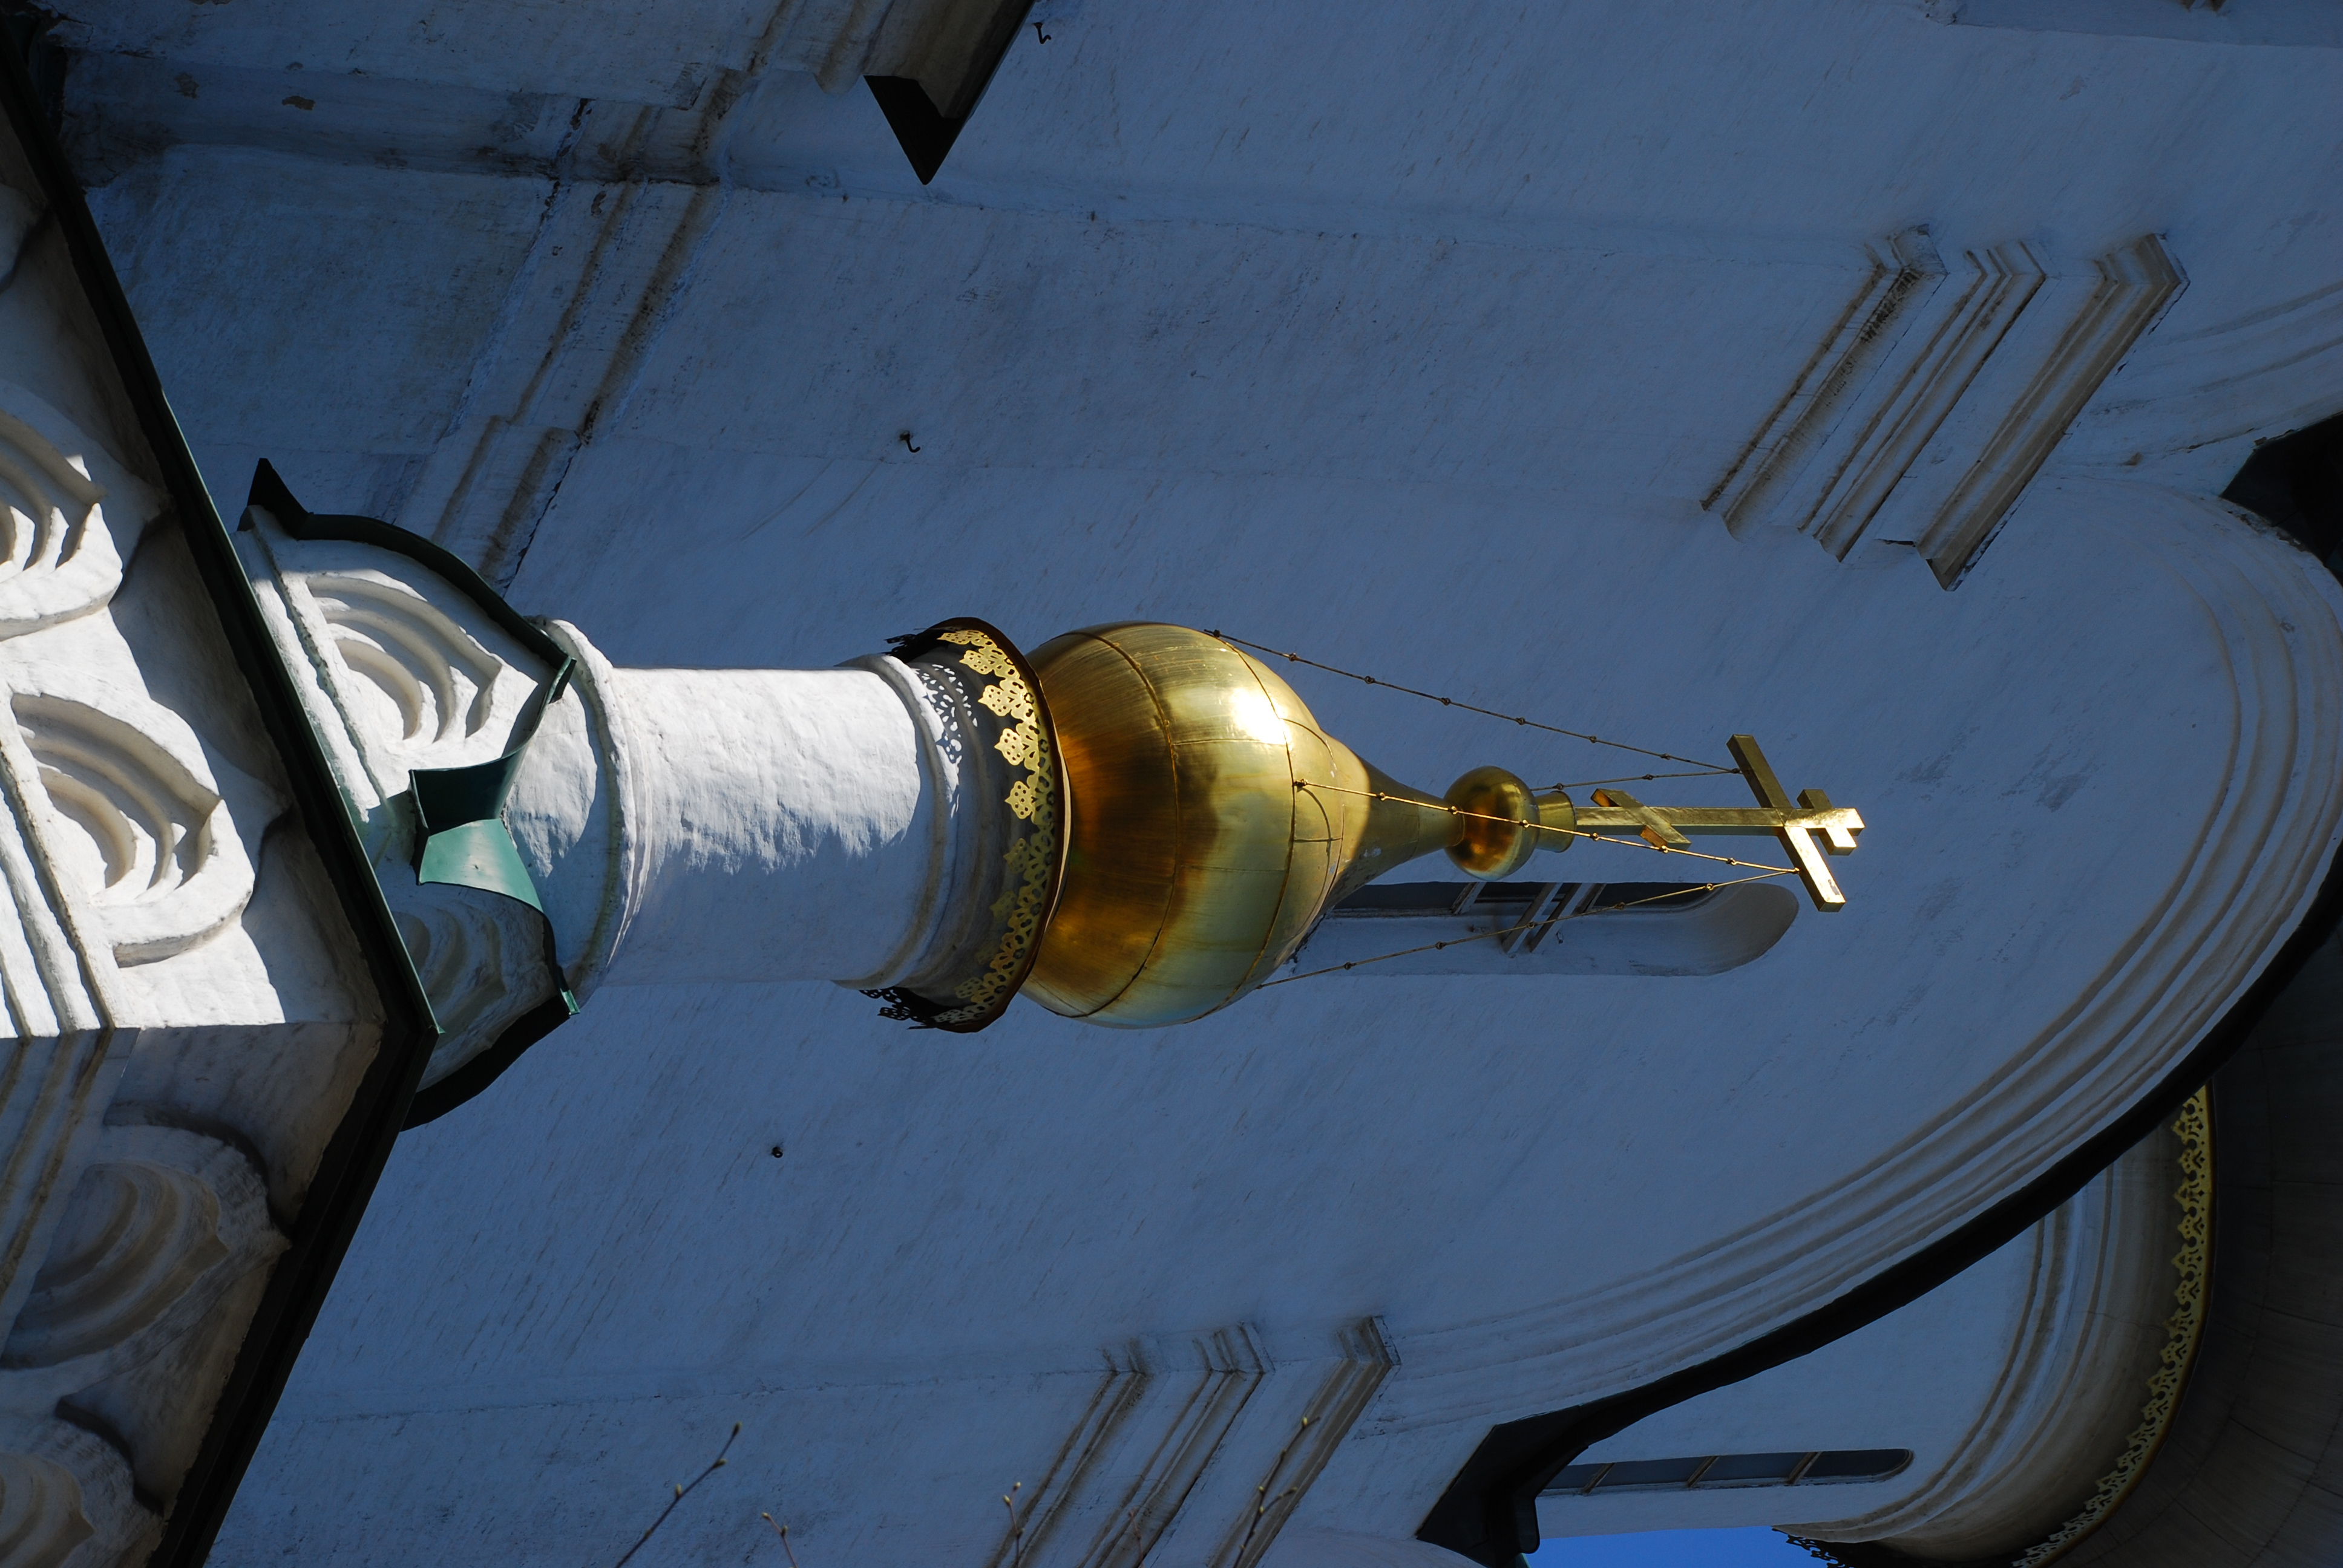
statue, tower, blue, nikon, lighting, sculpture, art, moscow, orthodox, russia, d80, moskau, nikond80, moscou, convent, novodevichy, novodevichyconvent